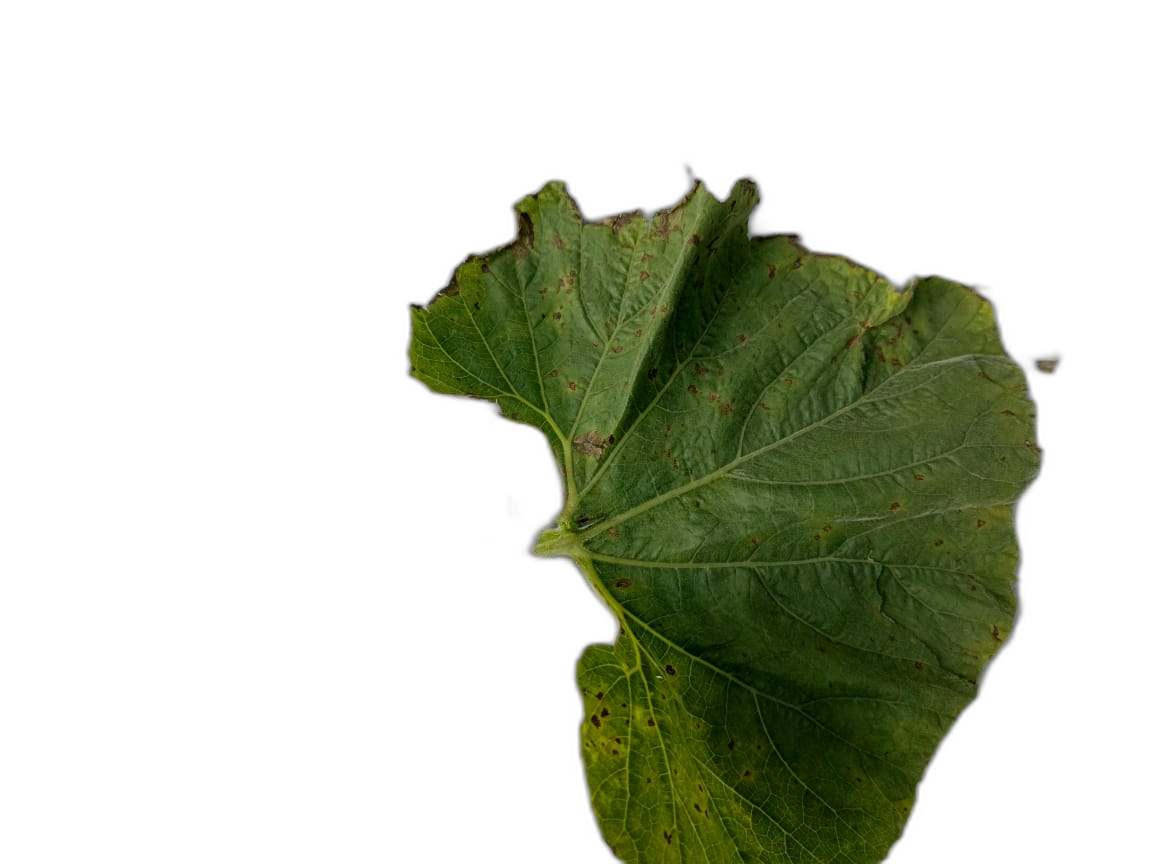
Crop: Bottle Gourd
Label: Alternaria_Leaf_Blight